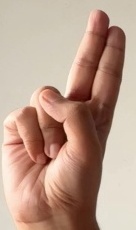
ASL sign: U